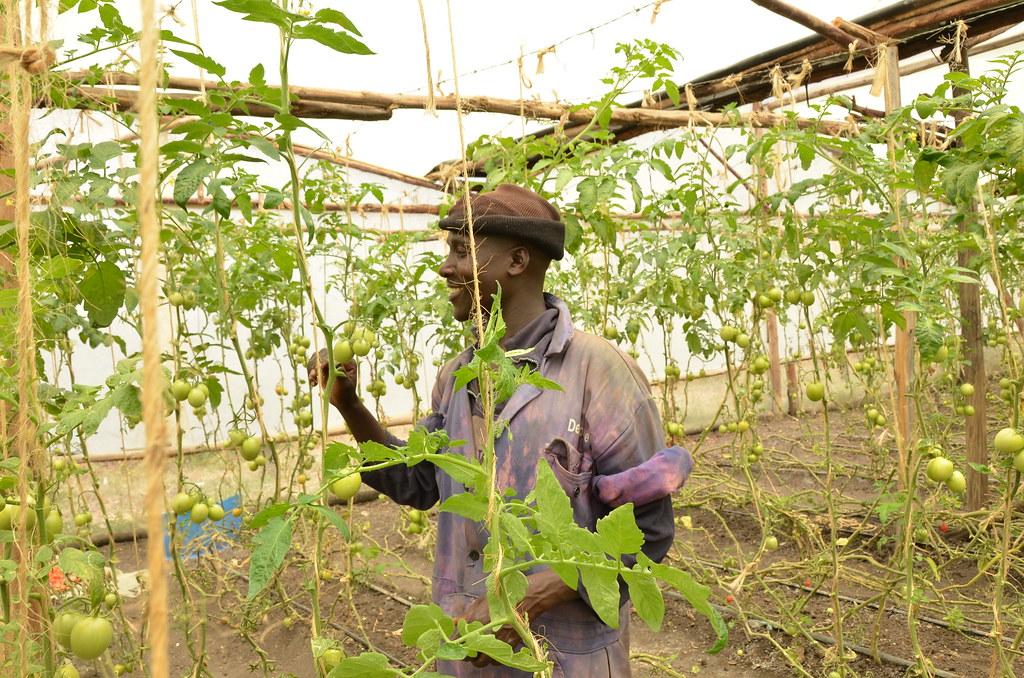
Kilimo cha viwandani mazao yaliyokomaa vizuri shambani, tayari kwa kuvunwa na wakulima wa mazao hayo ili kupelekwa kiwandani kwa ajili ya kusindikwa na kuchakatwa, ili kuzalishwa bidhaa mbalimbali zinazotokana na mazao hayo ya kilimo.